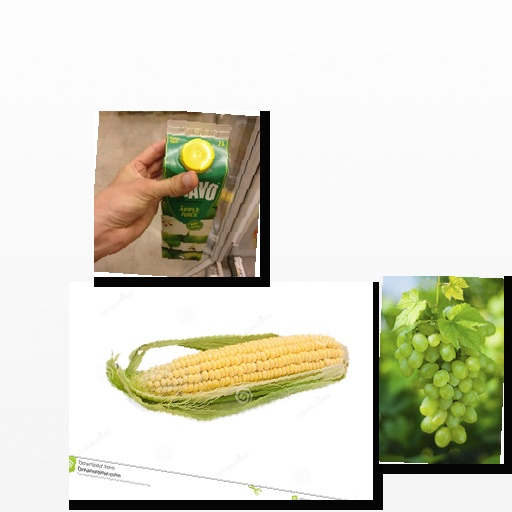
Food items: apple_juice, grapes, corn